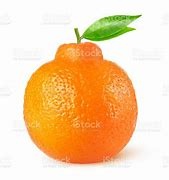
Label: mandarine